Old Orange County Courthouse (Florida)

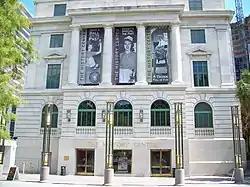

The old Orange County Courthouse, located in Orlando, Florida, United States, serves as the home of the Historical Society of Central Florida and the Orange County Regional History Center. Constructed in 1927, the Courthouse stands in the vicinity of a number of previous judicial buildings. An earlier courthouse was built in 1892 and demolished in 1957. A Courthouse Annex was also constructed in 1960 which was demolished in 1998 because of asbestos.